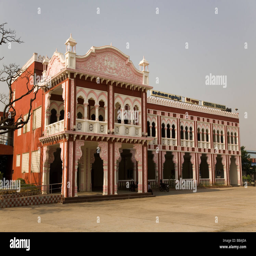
the grand facade of railway station